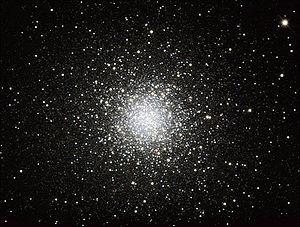
Voici une liste non exhaustive d'amas stellaires, classée par ordre alphabétique de constellations.
Les objets de Messier sont une liste d'objets astronomiques catalogués par l'astronome français Charles Messier dans son Catalogue des Nébuleuses et des Amas d'Étoiles, publiée en 1771, puis étendue dans sa dernière édition en 1966.